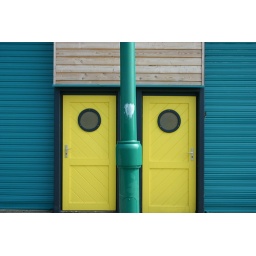
A yellow door on a blue wall, somewhere in my town.